Manial Palace and Museum

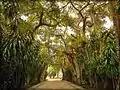
Palace Park

Golden Hall: The Golden Hall, also known as the Salon of Regency, was primarily used for official ceremonies and celebrations. Despite lacking furniture or artifacts, the hall is considered a masterpiece of artistic craftsmanship due to its intricately gilded floral and geometric motifs adorning the walls and ceiling. Prince Mohamed Ali had the hall transferred from the residence of his grandfather, Ibrahim Ilhami Pasha, who originally built it to honor Sultan Abdulmejid I during a visit commemorating Ilhami Pasha's victory over the Russian Empire in the Crimean War. The hall’s name derives from its Ottoman Rococo style decorations, with gold used extensively on its surfaces. The columns, shaped like palm trees, add a subtle Egyptian touch to the overall design.